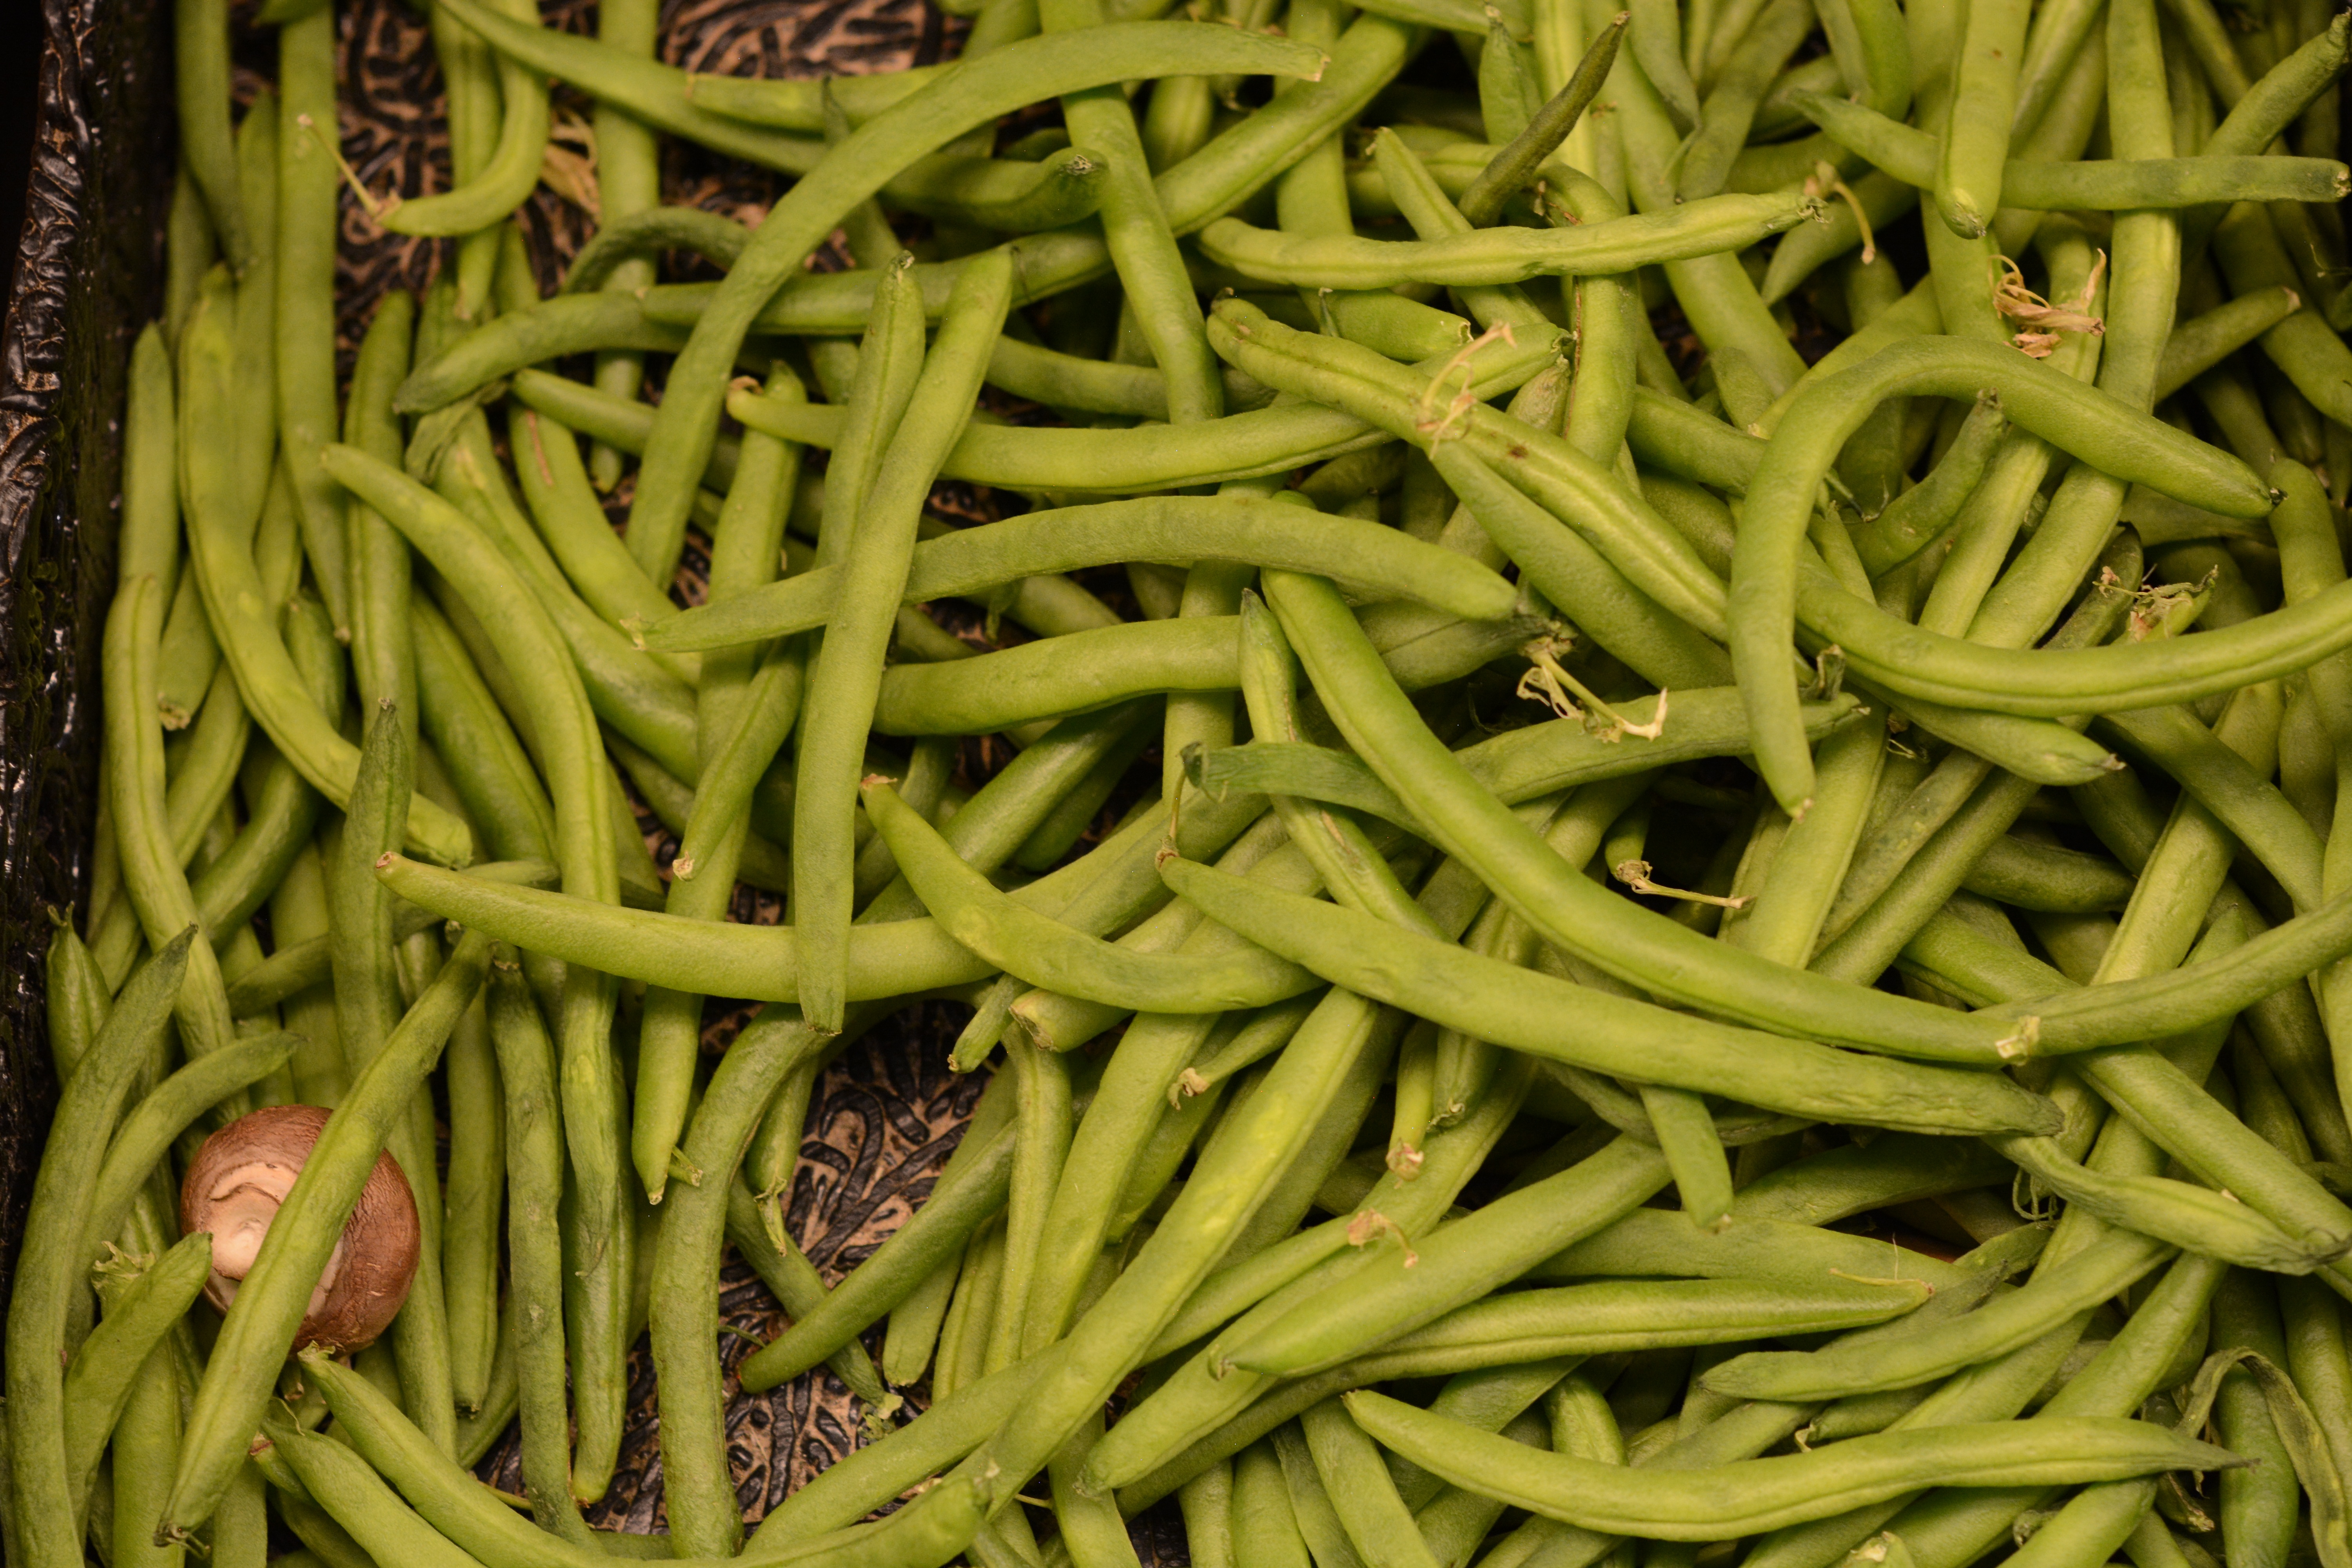
plant, food, produce, vegetable, crop, fresh, healthy, green bean, nutrition, vegetables, vegetarian, diet, organic, greens, flowering plant, fresh vegetables, land plant, bird's eye chili, common bean, cowpea